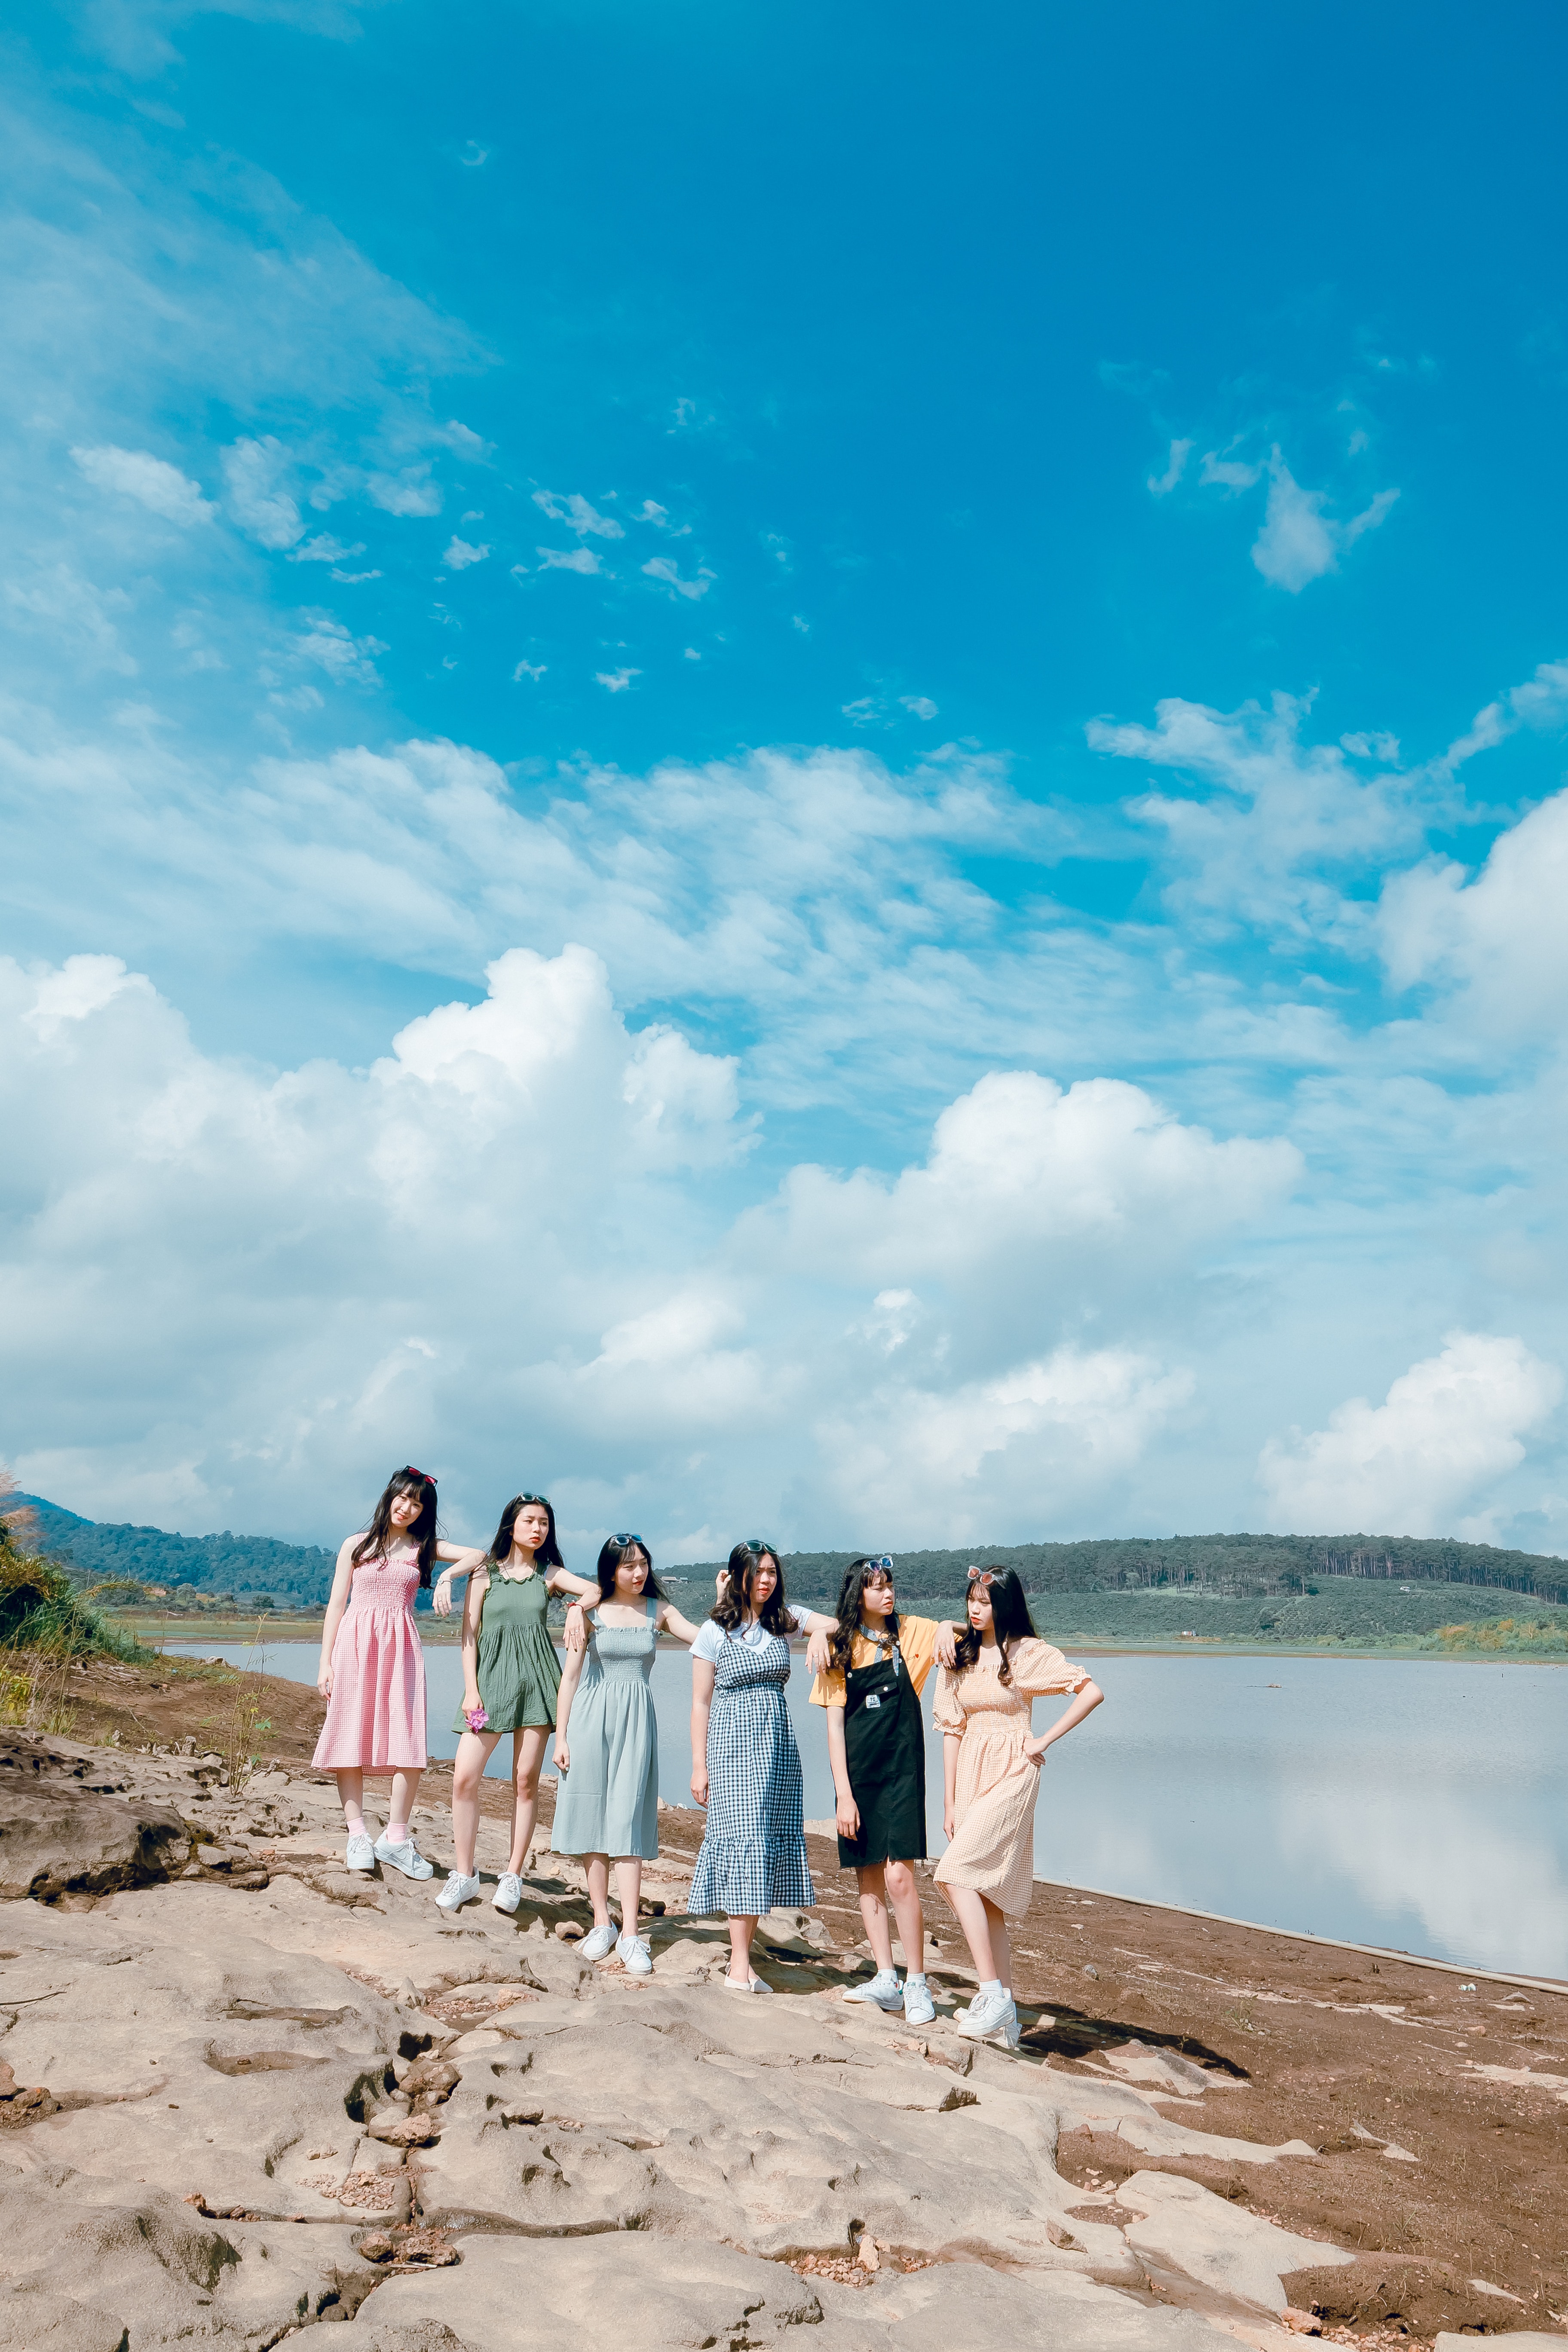
photograph, sky, blue, turquoise, yellow, aqua, summer, photography, dress, fun, ceremony, beach, vacation, landscape, event, cloud, sea, wedding, ocean, bride, tourism, leisure, coast, formal wear